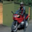
Label: motorcycle